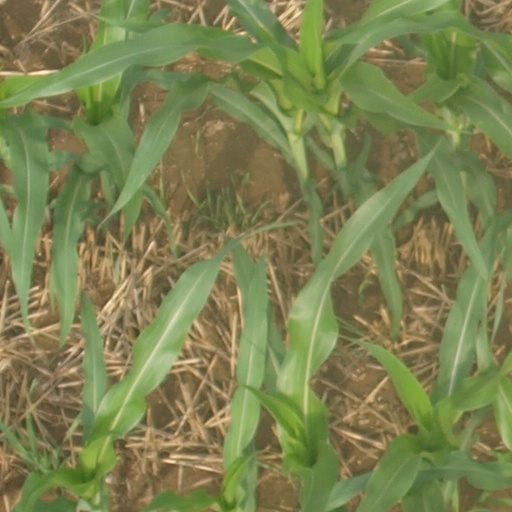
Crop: maize; corn